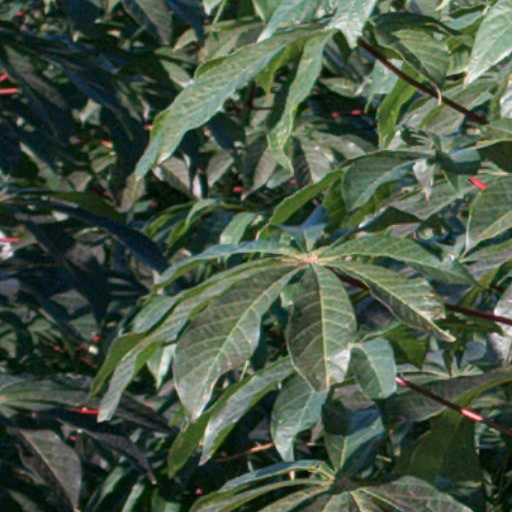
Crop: cassava